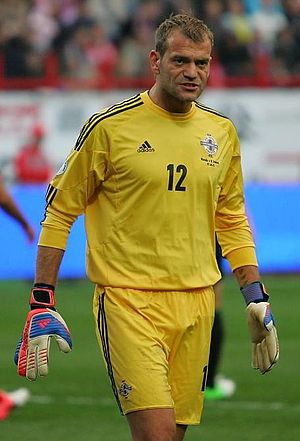
Roy Carroll
Roy Eric Carroll er en nordirsk fodboldspiller, der spiller som for Linfield FC. Linfield FC er en nordirsk klub der spiller i den bedste række i Nordirland. JJB Sports Premiership.